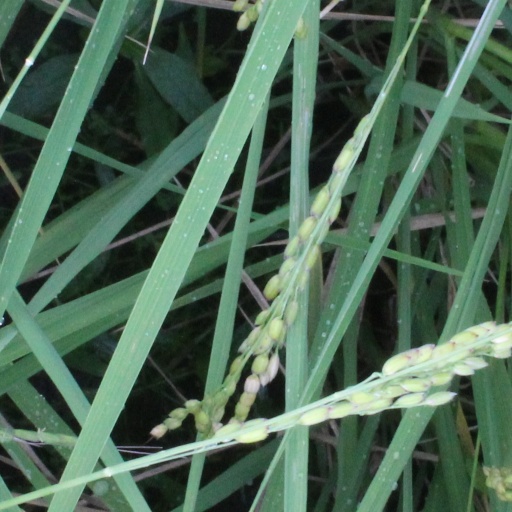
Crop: rice